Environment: real
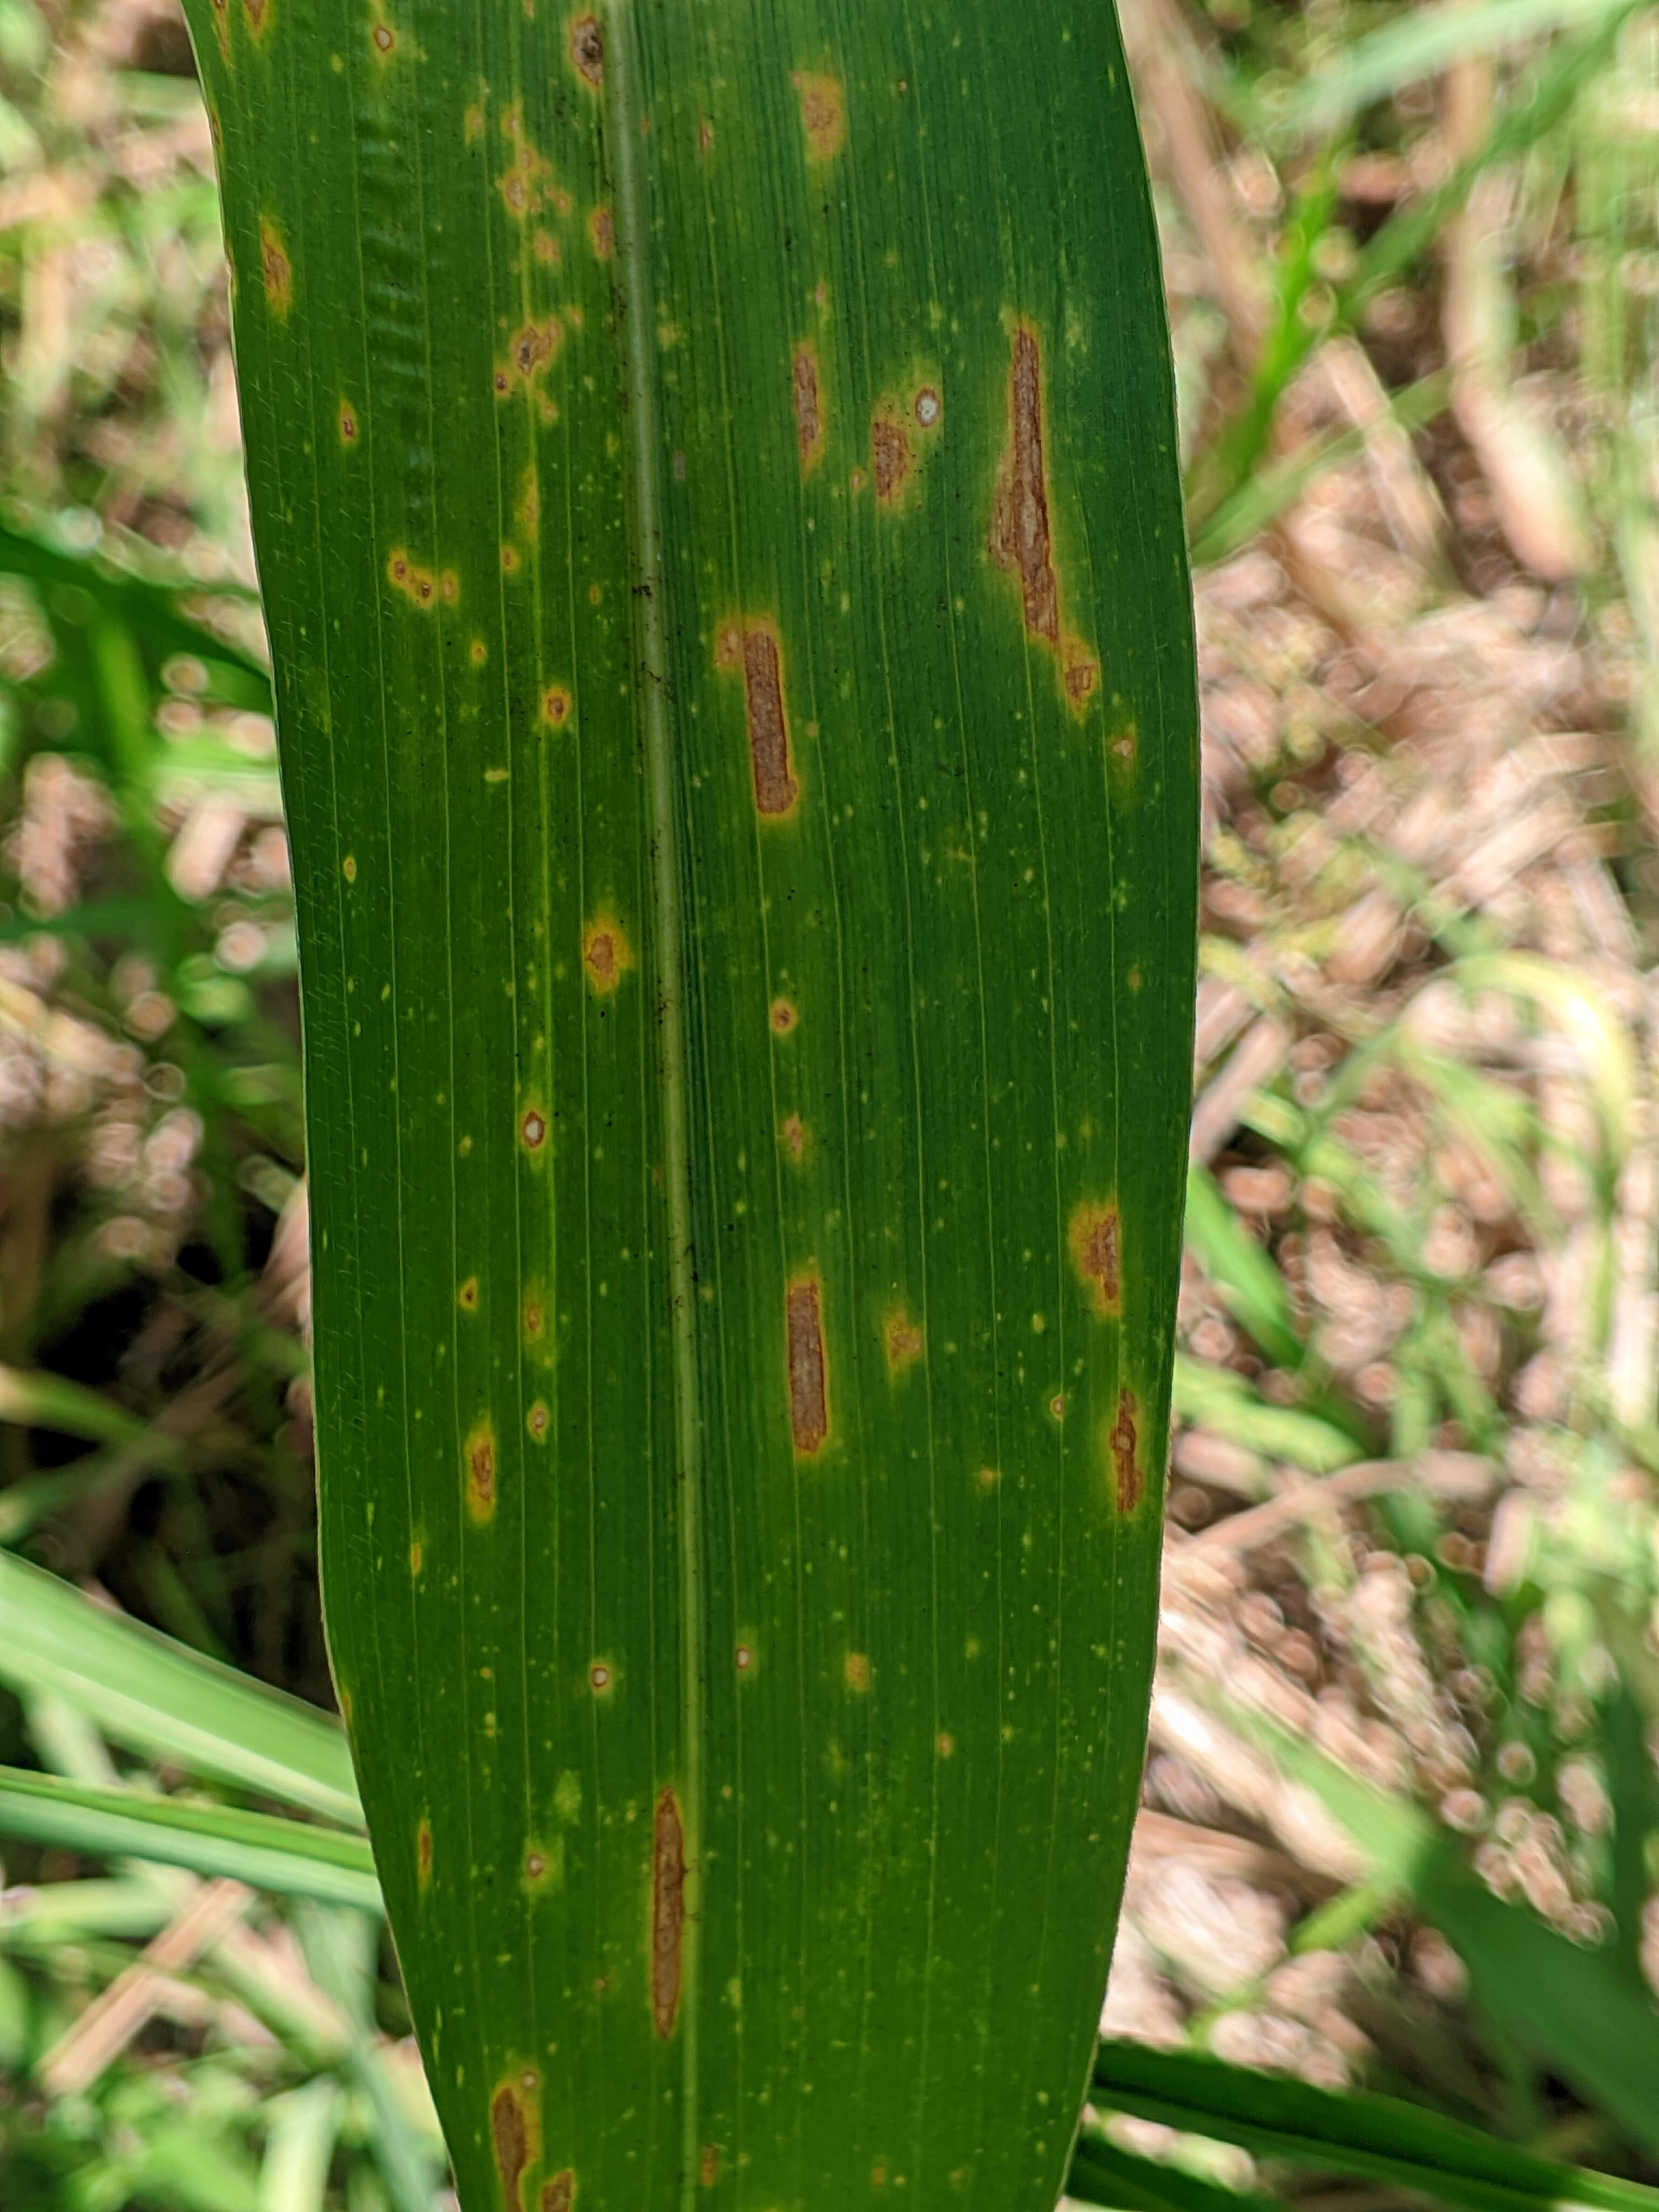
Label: gray_leaf_spot